Teodor V. Ștefanelli

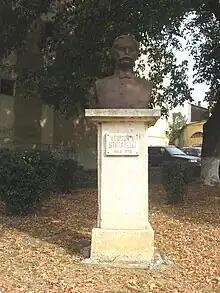
Bust in Siret

Teodor V. Ștefanelli (born Teodor Ștefaniuc; August 18, 1849–July 23, 1920) was an Imperial Austrian-born Romanian historian, poet, prose writer and lawyer.